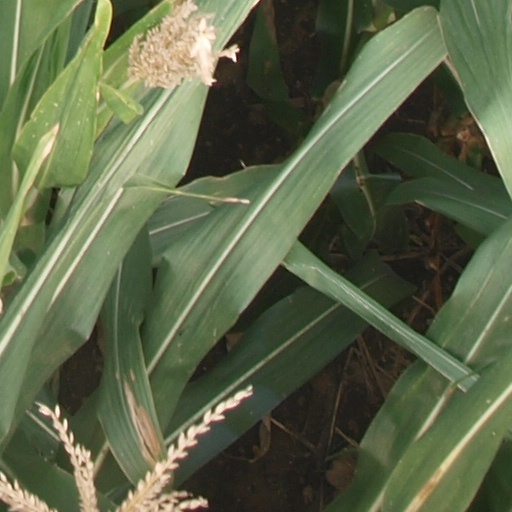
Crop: maize; corn